Northlane

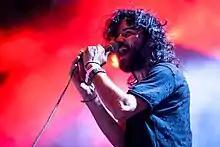
Current vocalist Marcus Bridge performing at Impericon Festival 2016 in Oberhausen

On 19 April 2016, the band announced that they had been working on a collaborative release with In Hearts Wake entitled "Equinox". It was recorded in secret that January in Melbourne with producer Will Putney. The EP features three songs: "Refuge", "Equinox" and "Hologram" and was released on 20 April, through UNFD. To promote the EP, Northlane and in Hearts Wake co-headlined a tour in June. Supporting them were Hands Like Houses and Ocean Grove. From 23 April–7 May, Northlane played performed at Impericon Festival 2016 in Oberhausen, Germany.